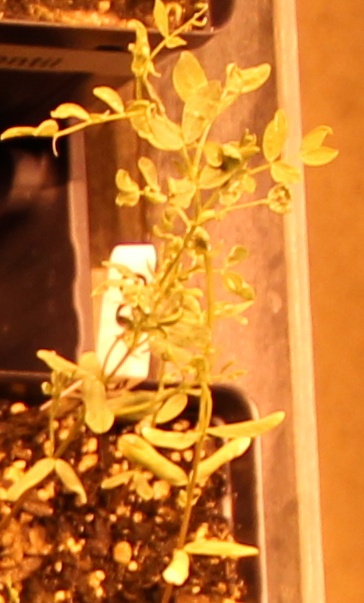
Label: Lentil